Václav Aulický

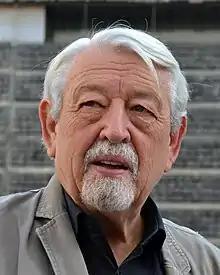
Václav Aulický in 2018

Václav Aulický (born 1 March 1944) is a Czech architect and university professor. He is a graduate of the Faculty of Civil Engineering of the Czech Technical University in Prague. His buildings have hi-tech and postmodern elements.